Li Min Peng

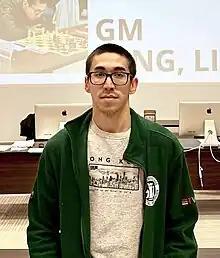
Peng in 2022

In December 2021, Peng competed in the World Rapid and Blitz Chess Championships. In the Rapid portion, he finished 157th out of 176 players. In the Blitz portion, he finished 144th out of 179 players.